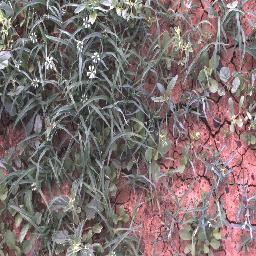
Label: negative